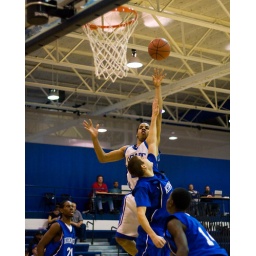
DMACC's freshman guard DeMarko Dawson tries to sail the ball in for two against Kirkwood Wednesday night.